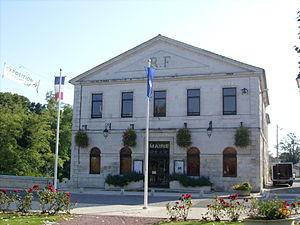
Mairie de Saint-Porchaire
Saint-Porchaire est une commune du sud-ouest de la France, située dans le département de la Charente-Maritime. Ses habitants sont appelés les Saint-Porcherois et les Saint-Porcheroises.